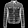
Label: Coat